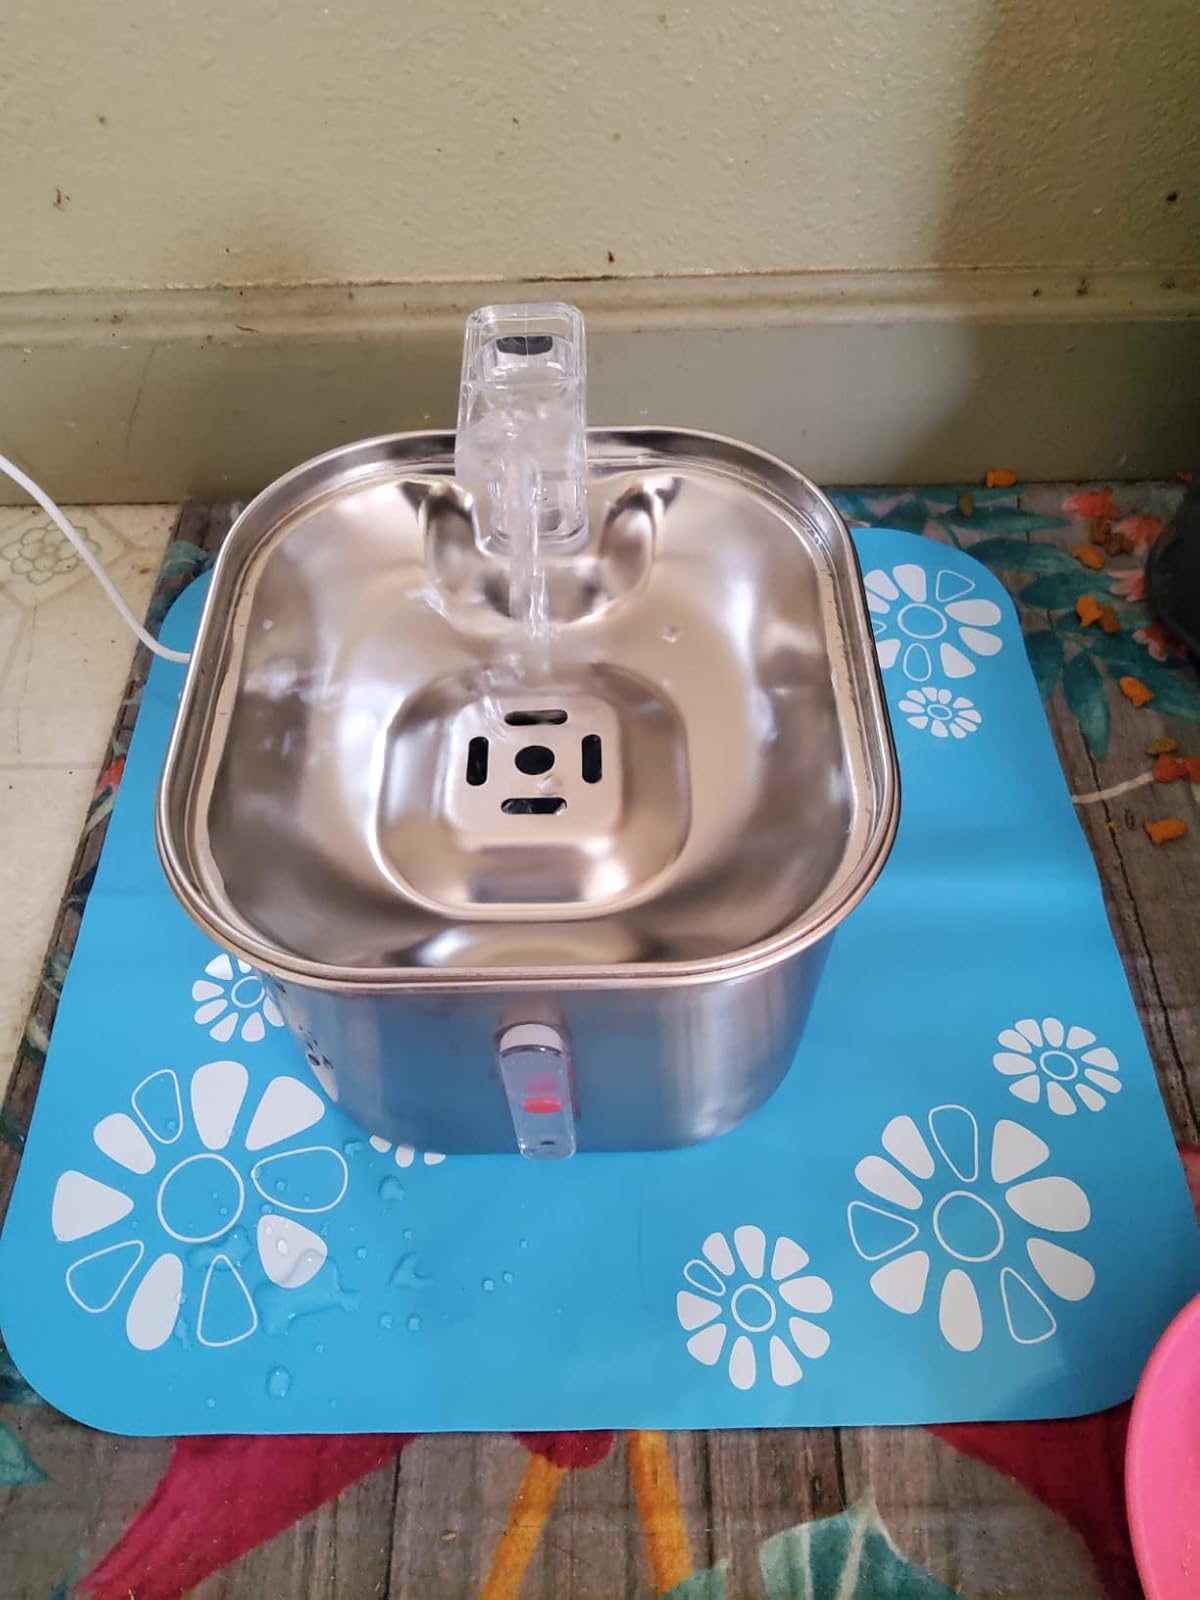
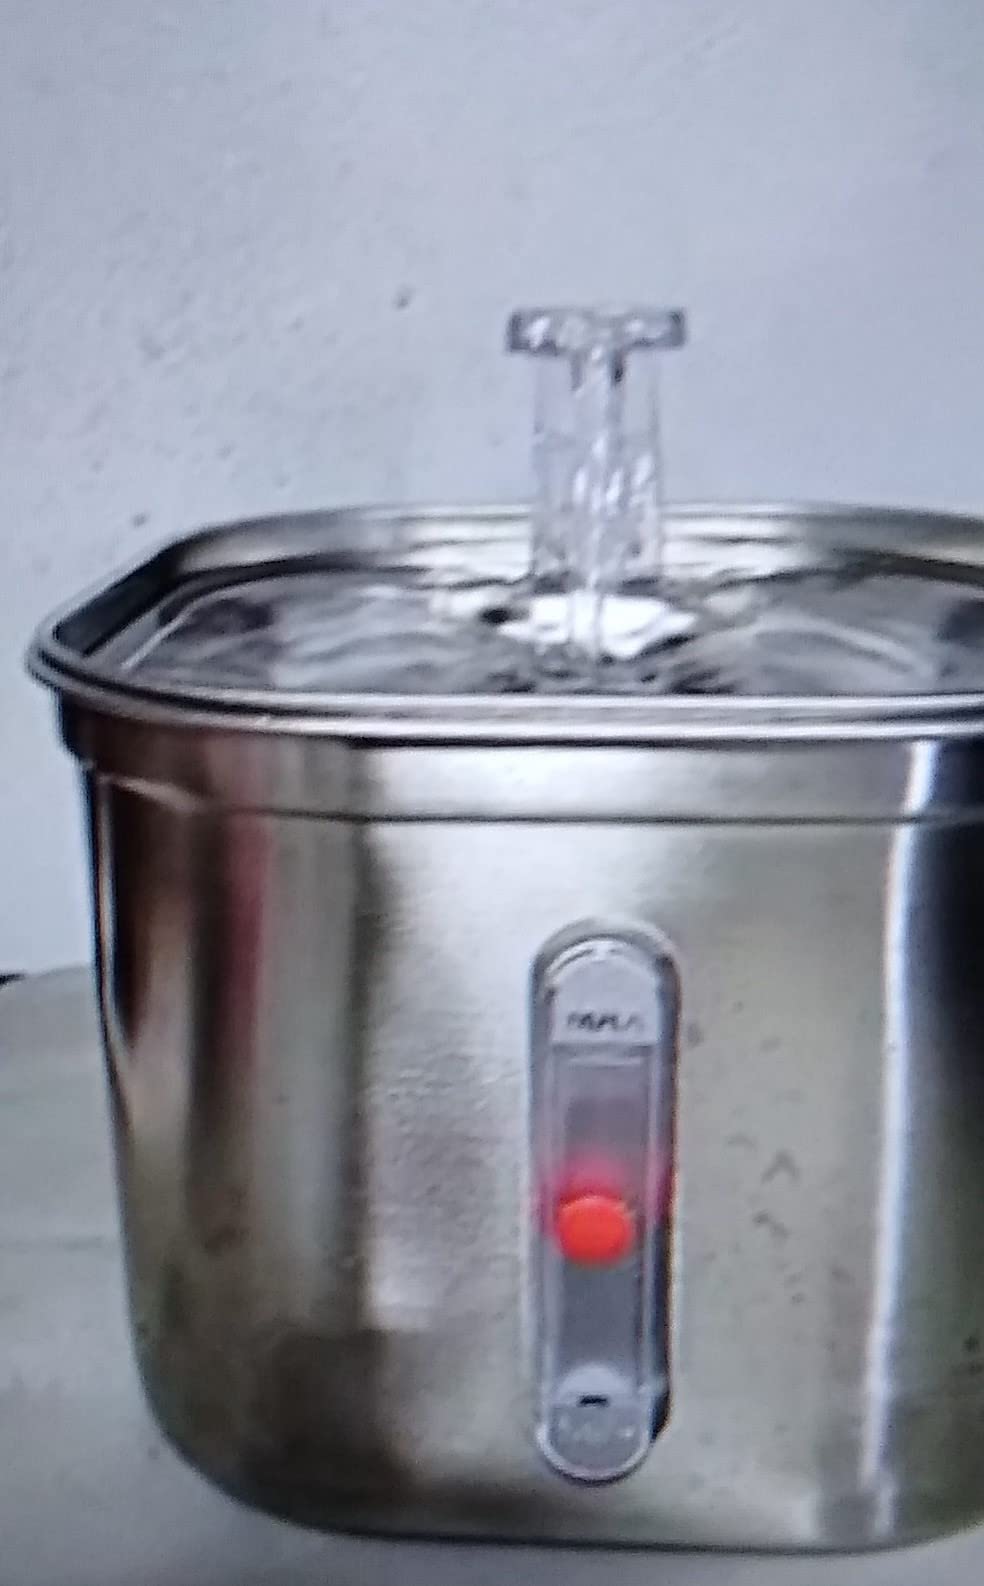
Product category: items_bowl
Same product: yes